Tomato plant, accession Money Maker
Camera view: horizontal (90 deg, fisheye); turntable rotation: 60 degrees
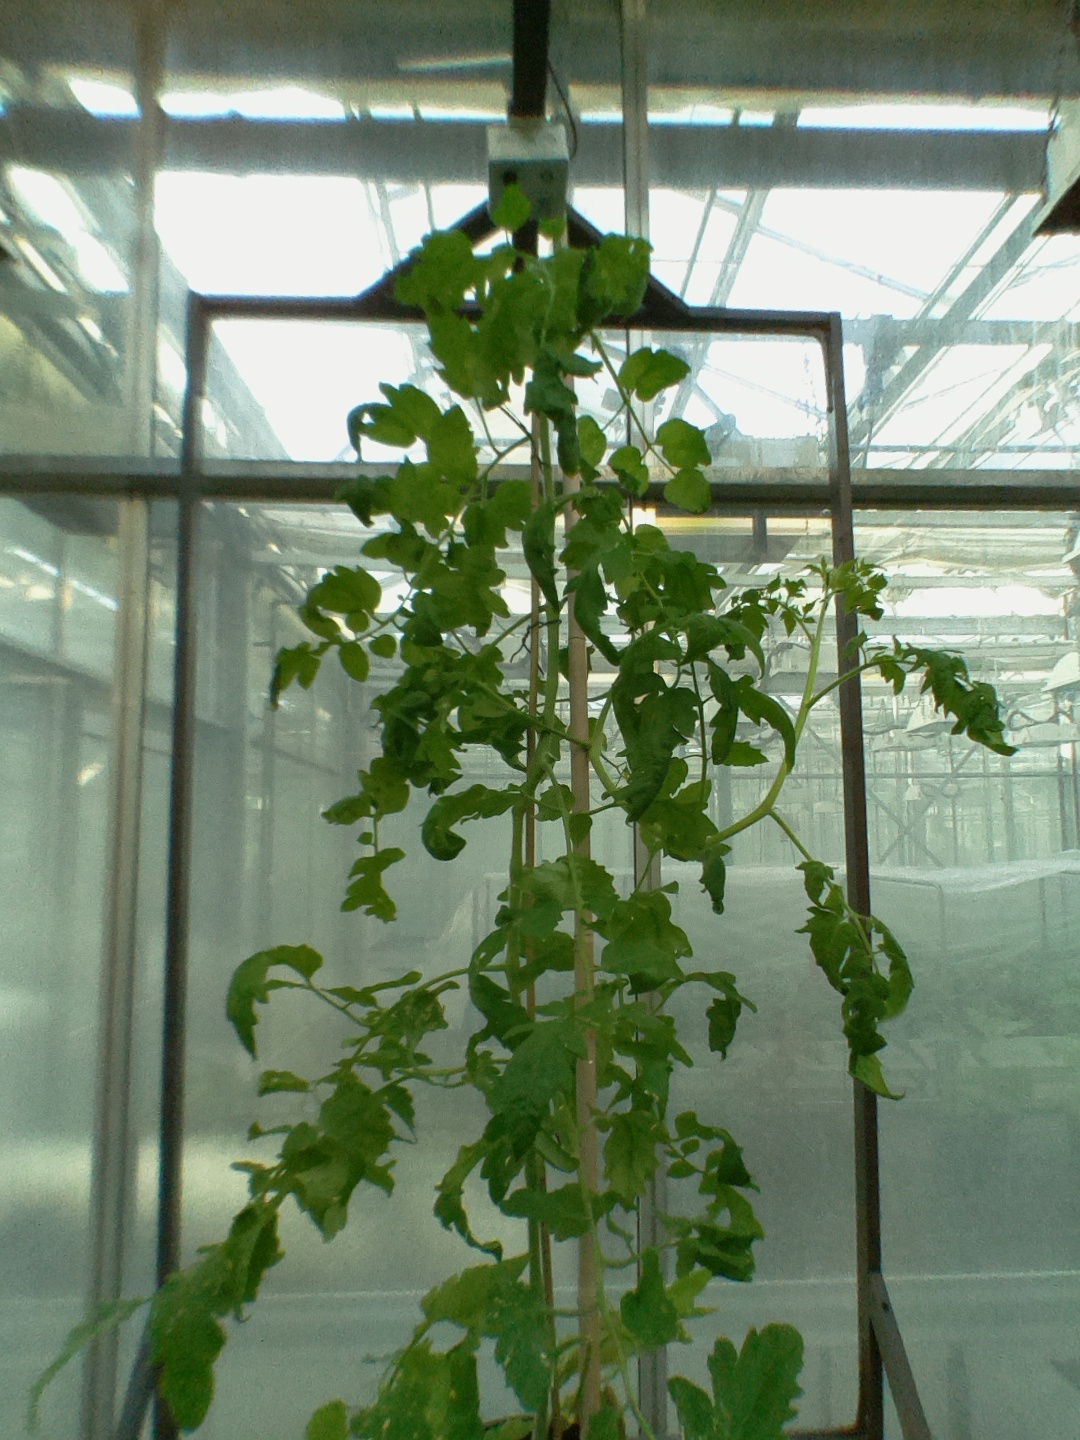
BBCH growth stage 70: Fruits at the main stem or branches visibles